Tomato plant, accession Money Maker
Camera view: tilt-top (135 deg); turntable rotation: 210 degrees
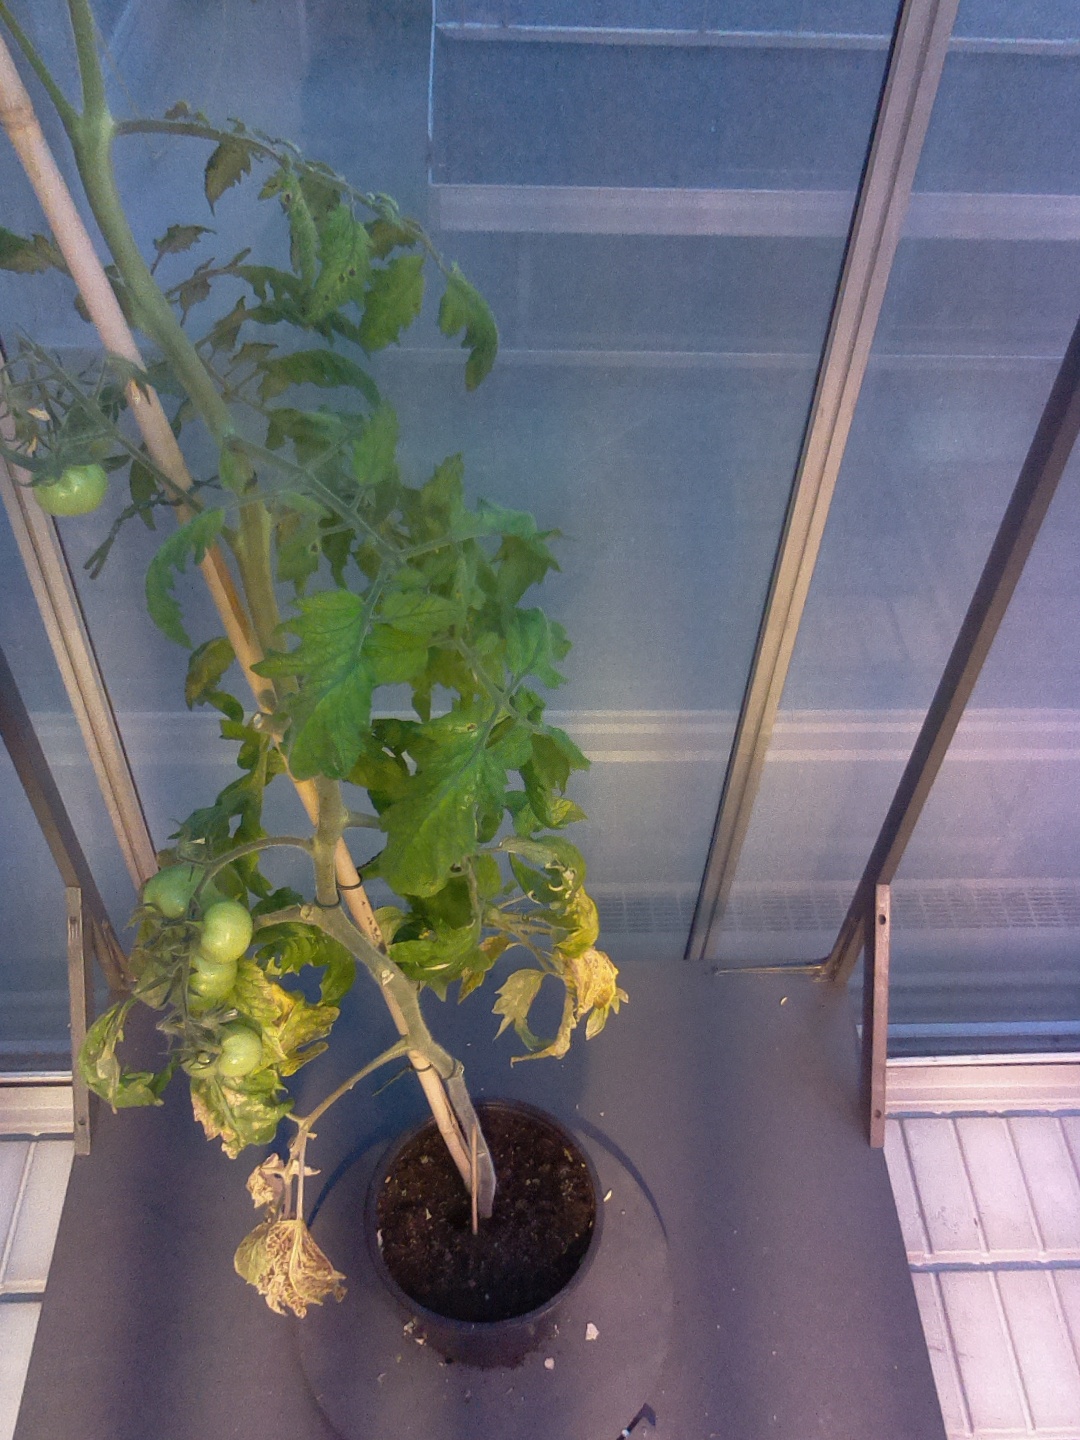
BBCH growth stage 78: 80% -90% of final fruit size